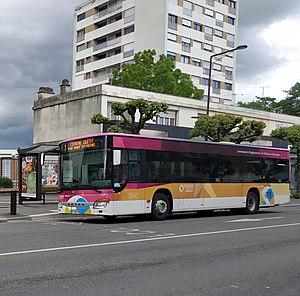
S 415 NF en circulation sur le SITAC à Châlons-en-Champagne
Châlons-en-Champagne, anciennement Châlons-sur-Marne, est une commune française, préfecture du département de la Marne, en région Grand Est. Elle était également le chef-lieu de l'ancienne région Champagne-Ardenne jusqu'à sa fusion avec l'Alsace et la Lorraine le 1ᵉʳ janvier 2016. Châlons a toutefois conservé un hôtel de région.